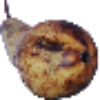
Label: pear_abate